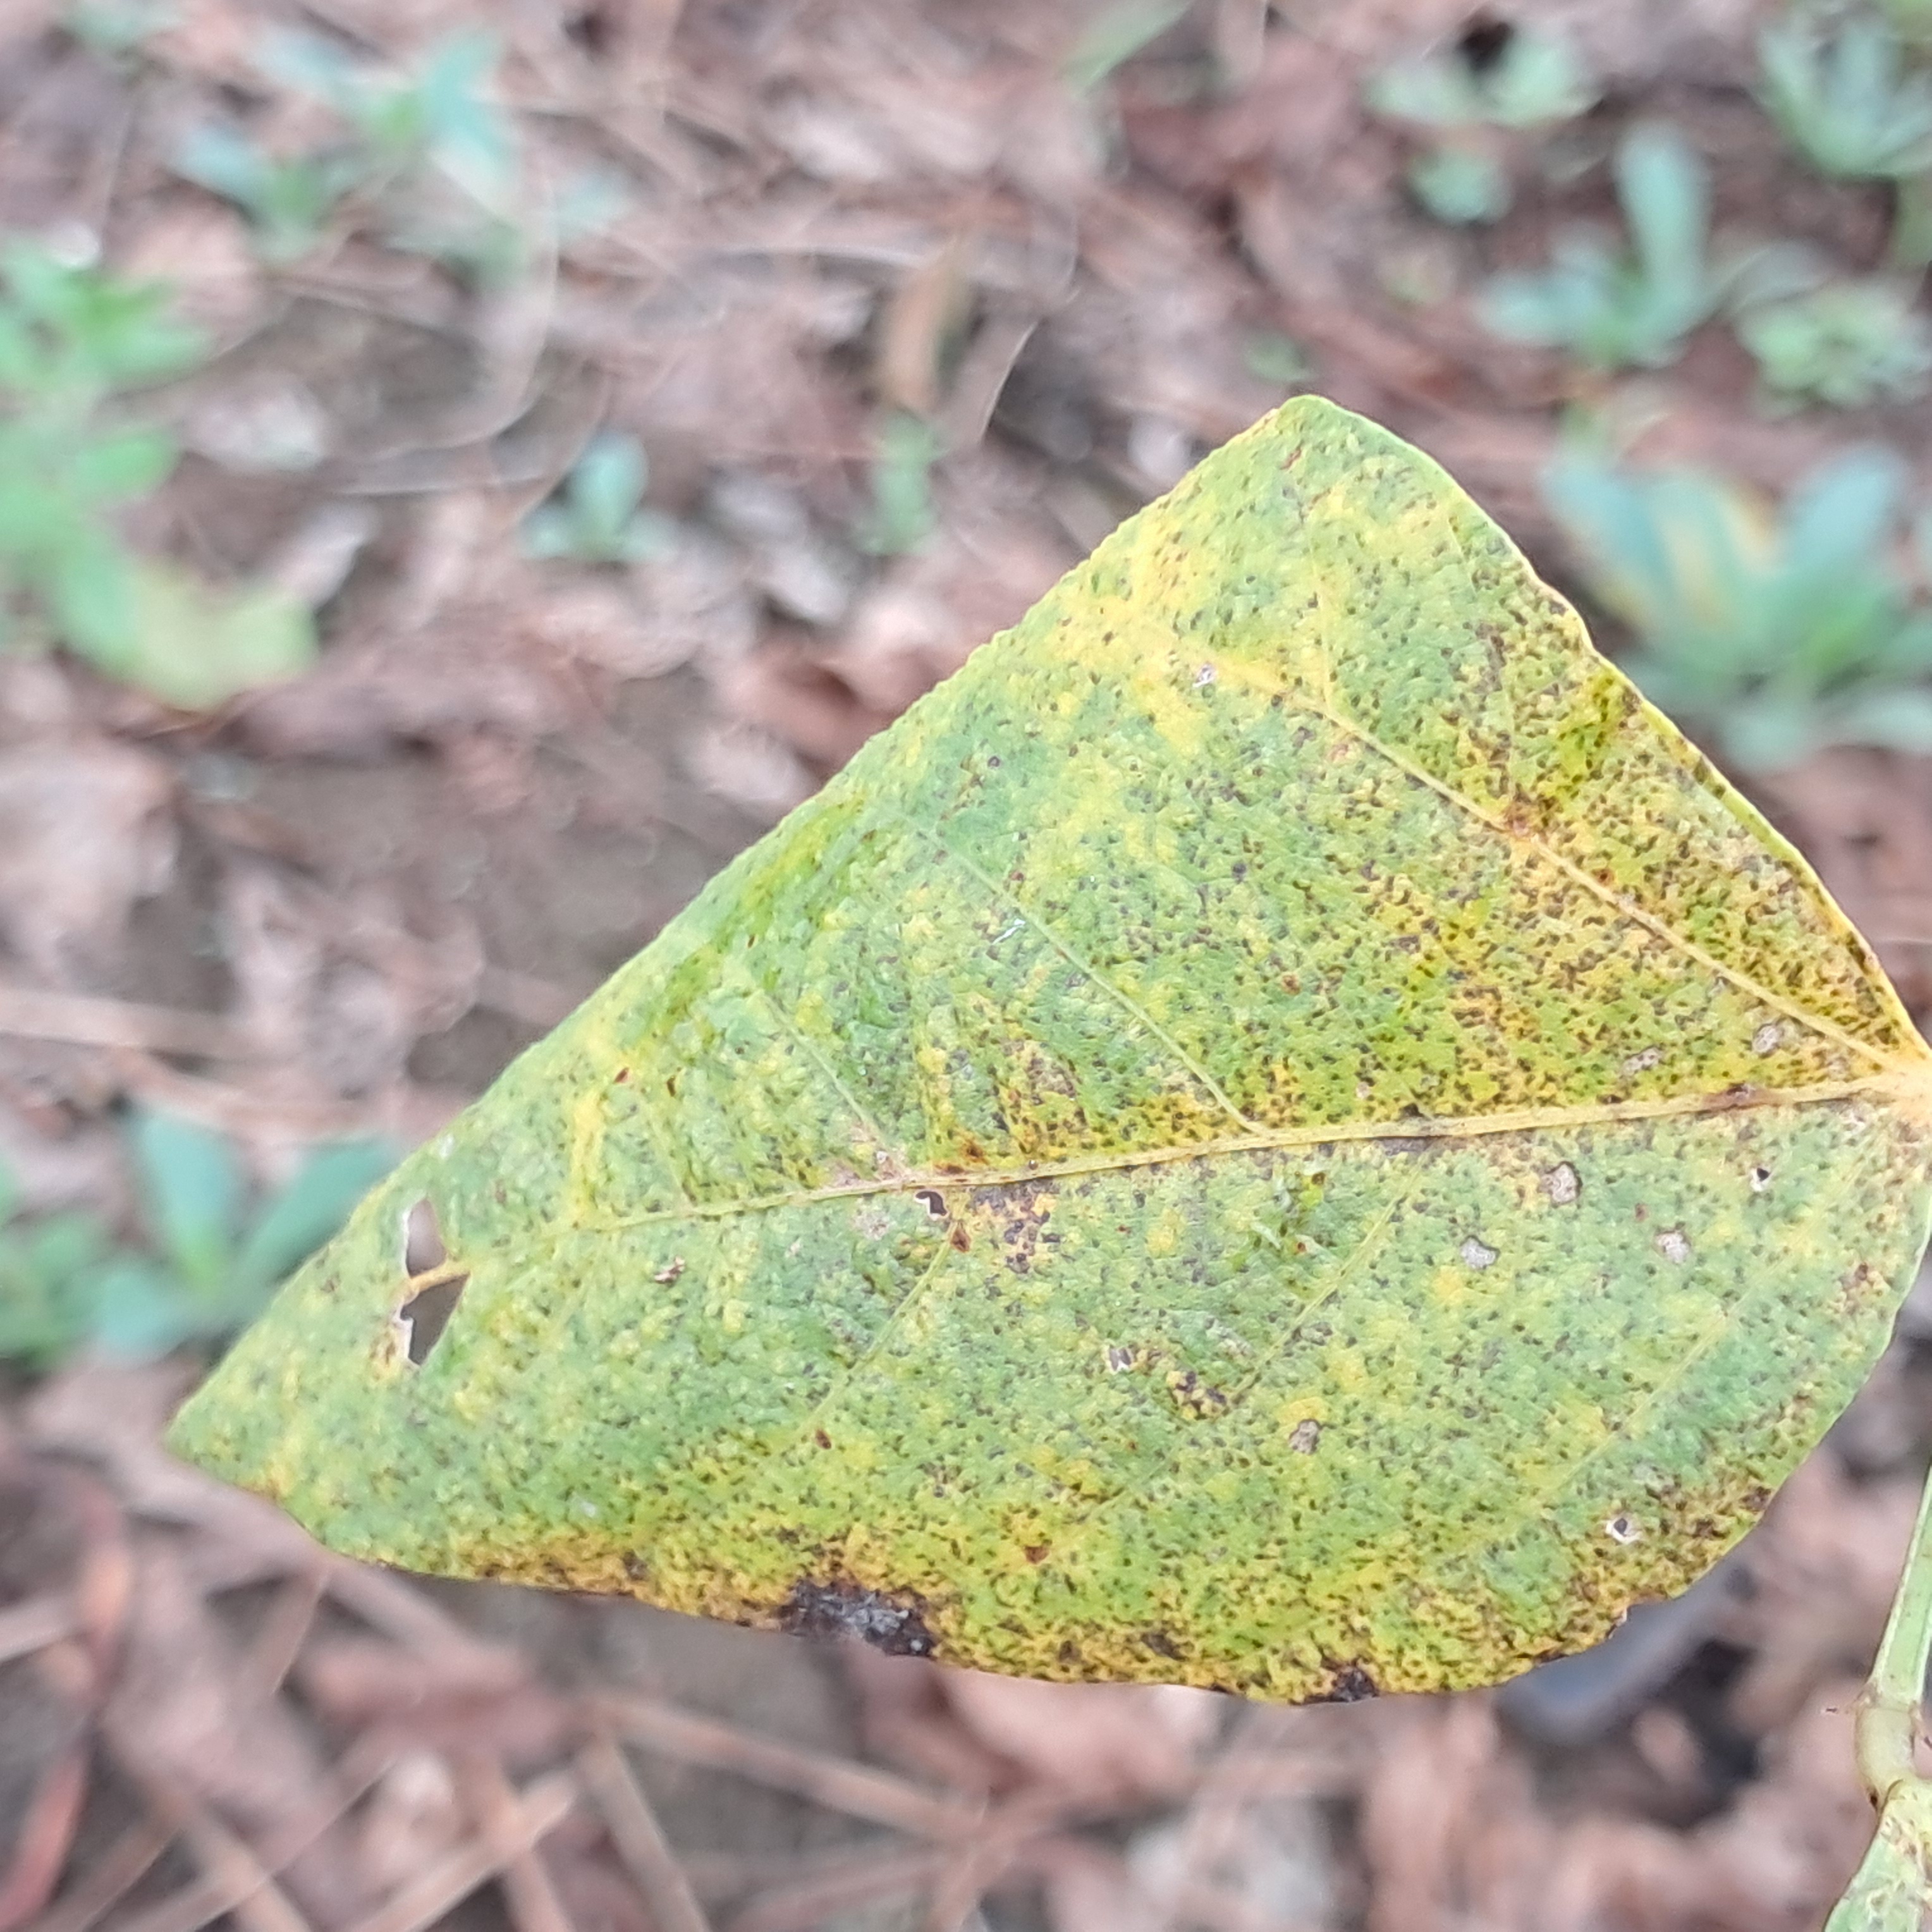
Label: Spectoria_Brown_Spot